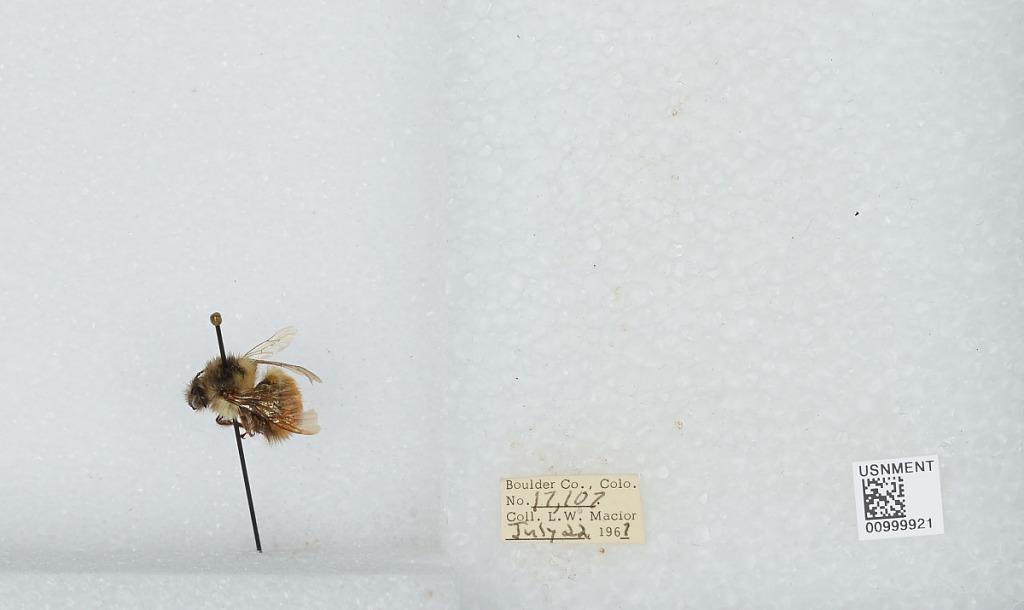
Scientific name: Bombus (Pyrobombus) melanopygus Nylander
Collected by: L. Macior
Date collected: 1967-7-22
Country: United States
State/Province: Colorado
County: Boulder
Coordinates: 40.015, -105.27